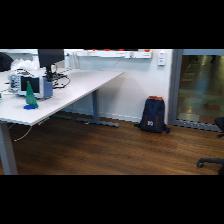
Label: NonHuman